Egypt men's national sitting volleyball team

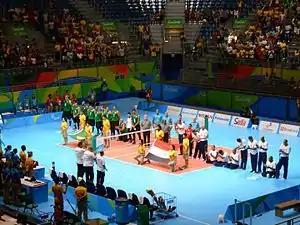
Egypt vs Brazil men's match at the 2016 Summer Paralympics in Rio

Sarajevo Open Championship: